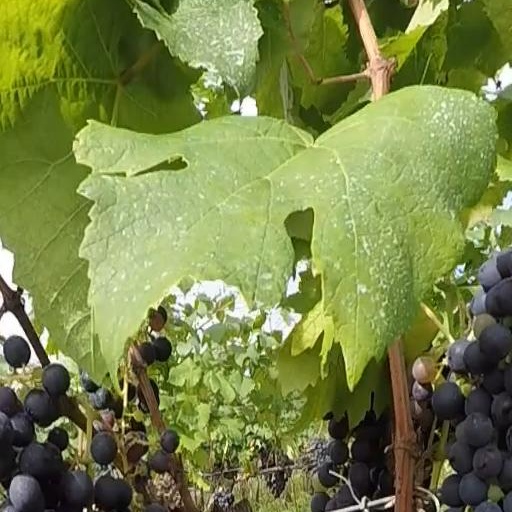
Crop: grape